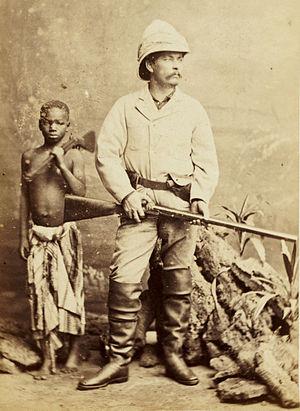
Gérard Harry était un personnage de la place médiatique bruxelloise au XIXᵉ siècle. Journaliste libéral et ardent partisan de la cause coloniale, il fut directeur du journal L'Indépendance belge, puis fondateur et actionnaire d'un autre quotidien de la ville, le Petit Bleu du matin.
Henry Morton Stanley, né John Rowlands le 28 janvier 1841 à Dinbych et mort le 10 mai 1904 à Londres, est un journaliste et explorateur britannique. Il est connu pour son exploration de l'Afrique et sa recherche de David Livingstone.